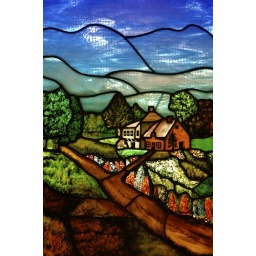
This stained glass window was found in a Episcopal Chapel in the Grand Tetons National Park.